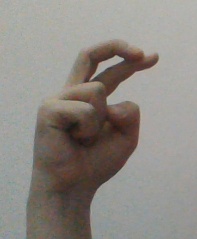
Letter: zay